Edward James Willson

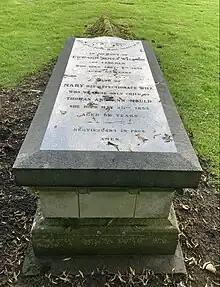
The grave of Edward James Willson in the churchyard at Hainton in Lincolnshire

By 1817 Willson had established himself as an architect when he was engaged by Archdeacon Henry Vincent Bayley in the restoration of Messingham church. This was followed by his superintendence of repairs or restorations of churches at Haxey, Louth, West Rasen, Saundby, Staunton, South Willingham and other churches in Lincolnshire and Nottinghamshire. He designed St John the Evangelist's Catholic Church, Nottingham and other Roman Catholic chapels at Hainton, Louth, Melton Mowbray, and Grantham, which are early examples of the Gothic Revival.